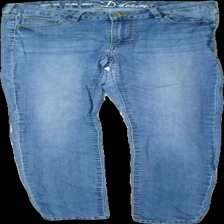
View: front
Type: Jeans
Category: Ladies
Brand: Not in the list
Brand text on label: Gekås
Colors: Blue
Material: 85% bomull 15% polyester
Pattern: Logo print
Cut: Tight
Size: 40
Season: All
Damage: slitet
Damage location: middle center
Damage 2: lösa trådar
Damage 2 location: top center
Damage 3: lösa trådar
Damage 3 location: bottom center
Price range: <50
Recommended usage: Export
Description: tighta jeans